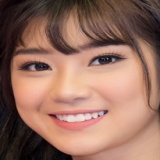
ca sĩ Hoàng Yến Chibi